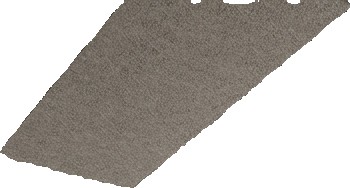
Surface category: cladding